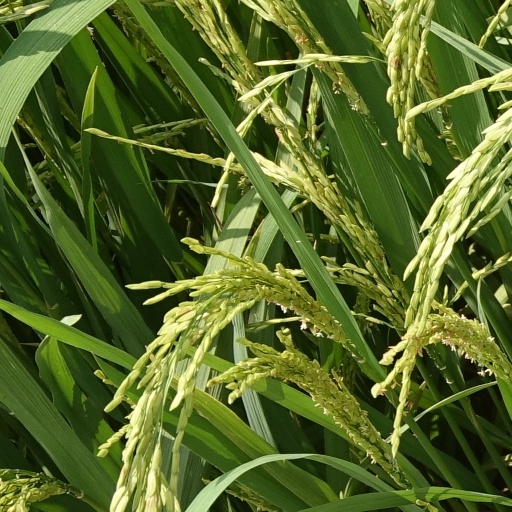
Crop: rice